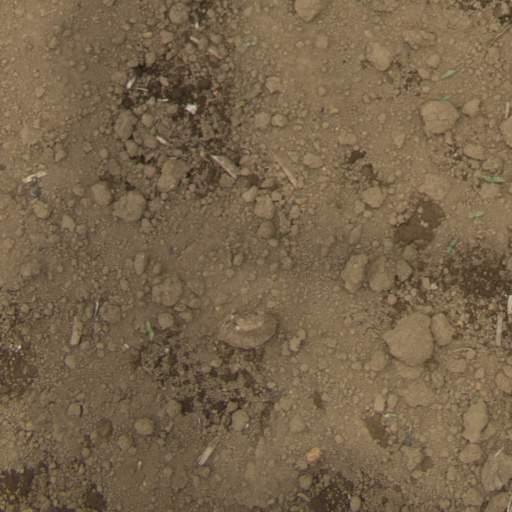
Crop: Jerusalem artichoke